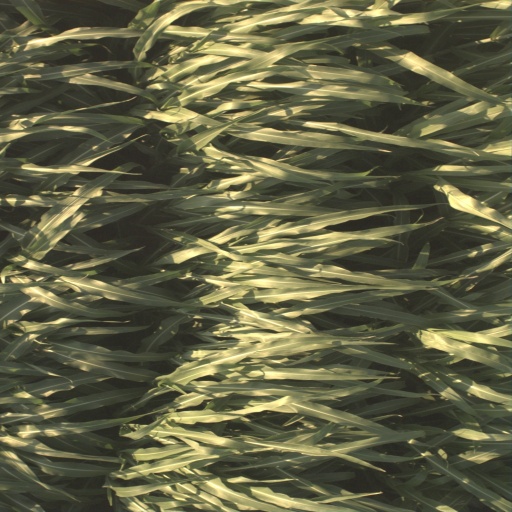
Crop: sorghum